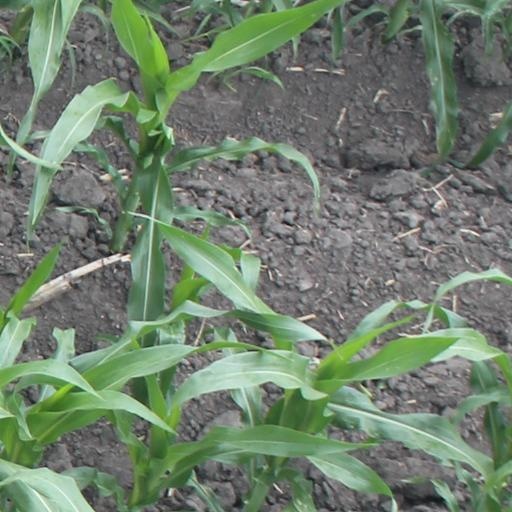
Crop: maize; corn